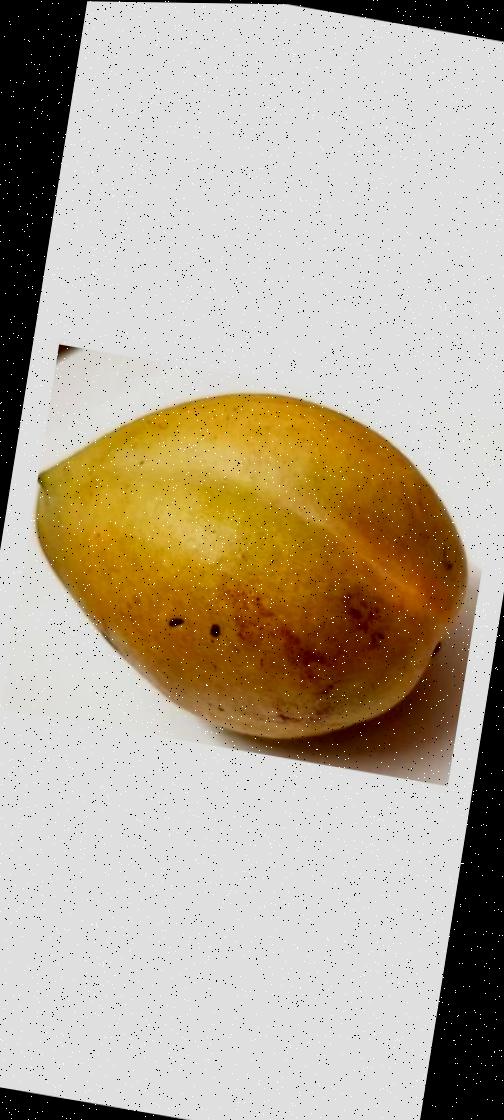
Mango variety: Bari-11